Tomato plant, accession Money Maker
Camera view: bottom (45 deg); turntable rotation: 60 degrees
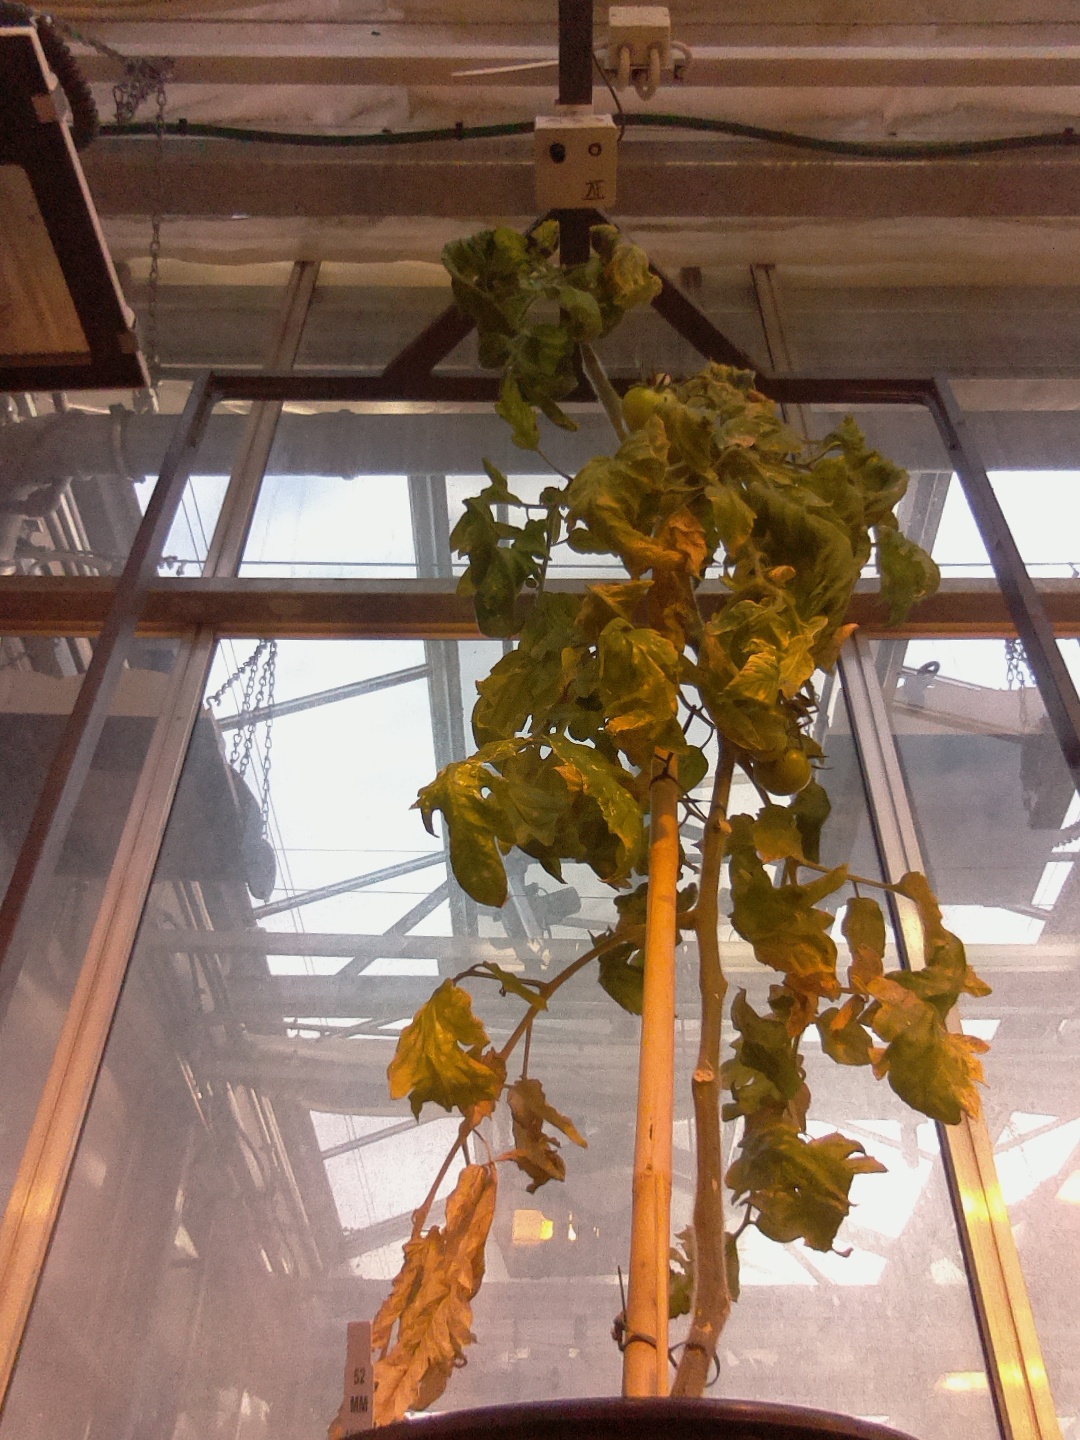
BBCH growth stage 79: 90% -100% of final fruit size